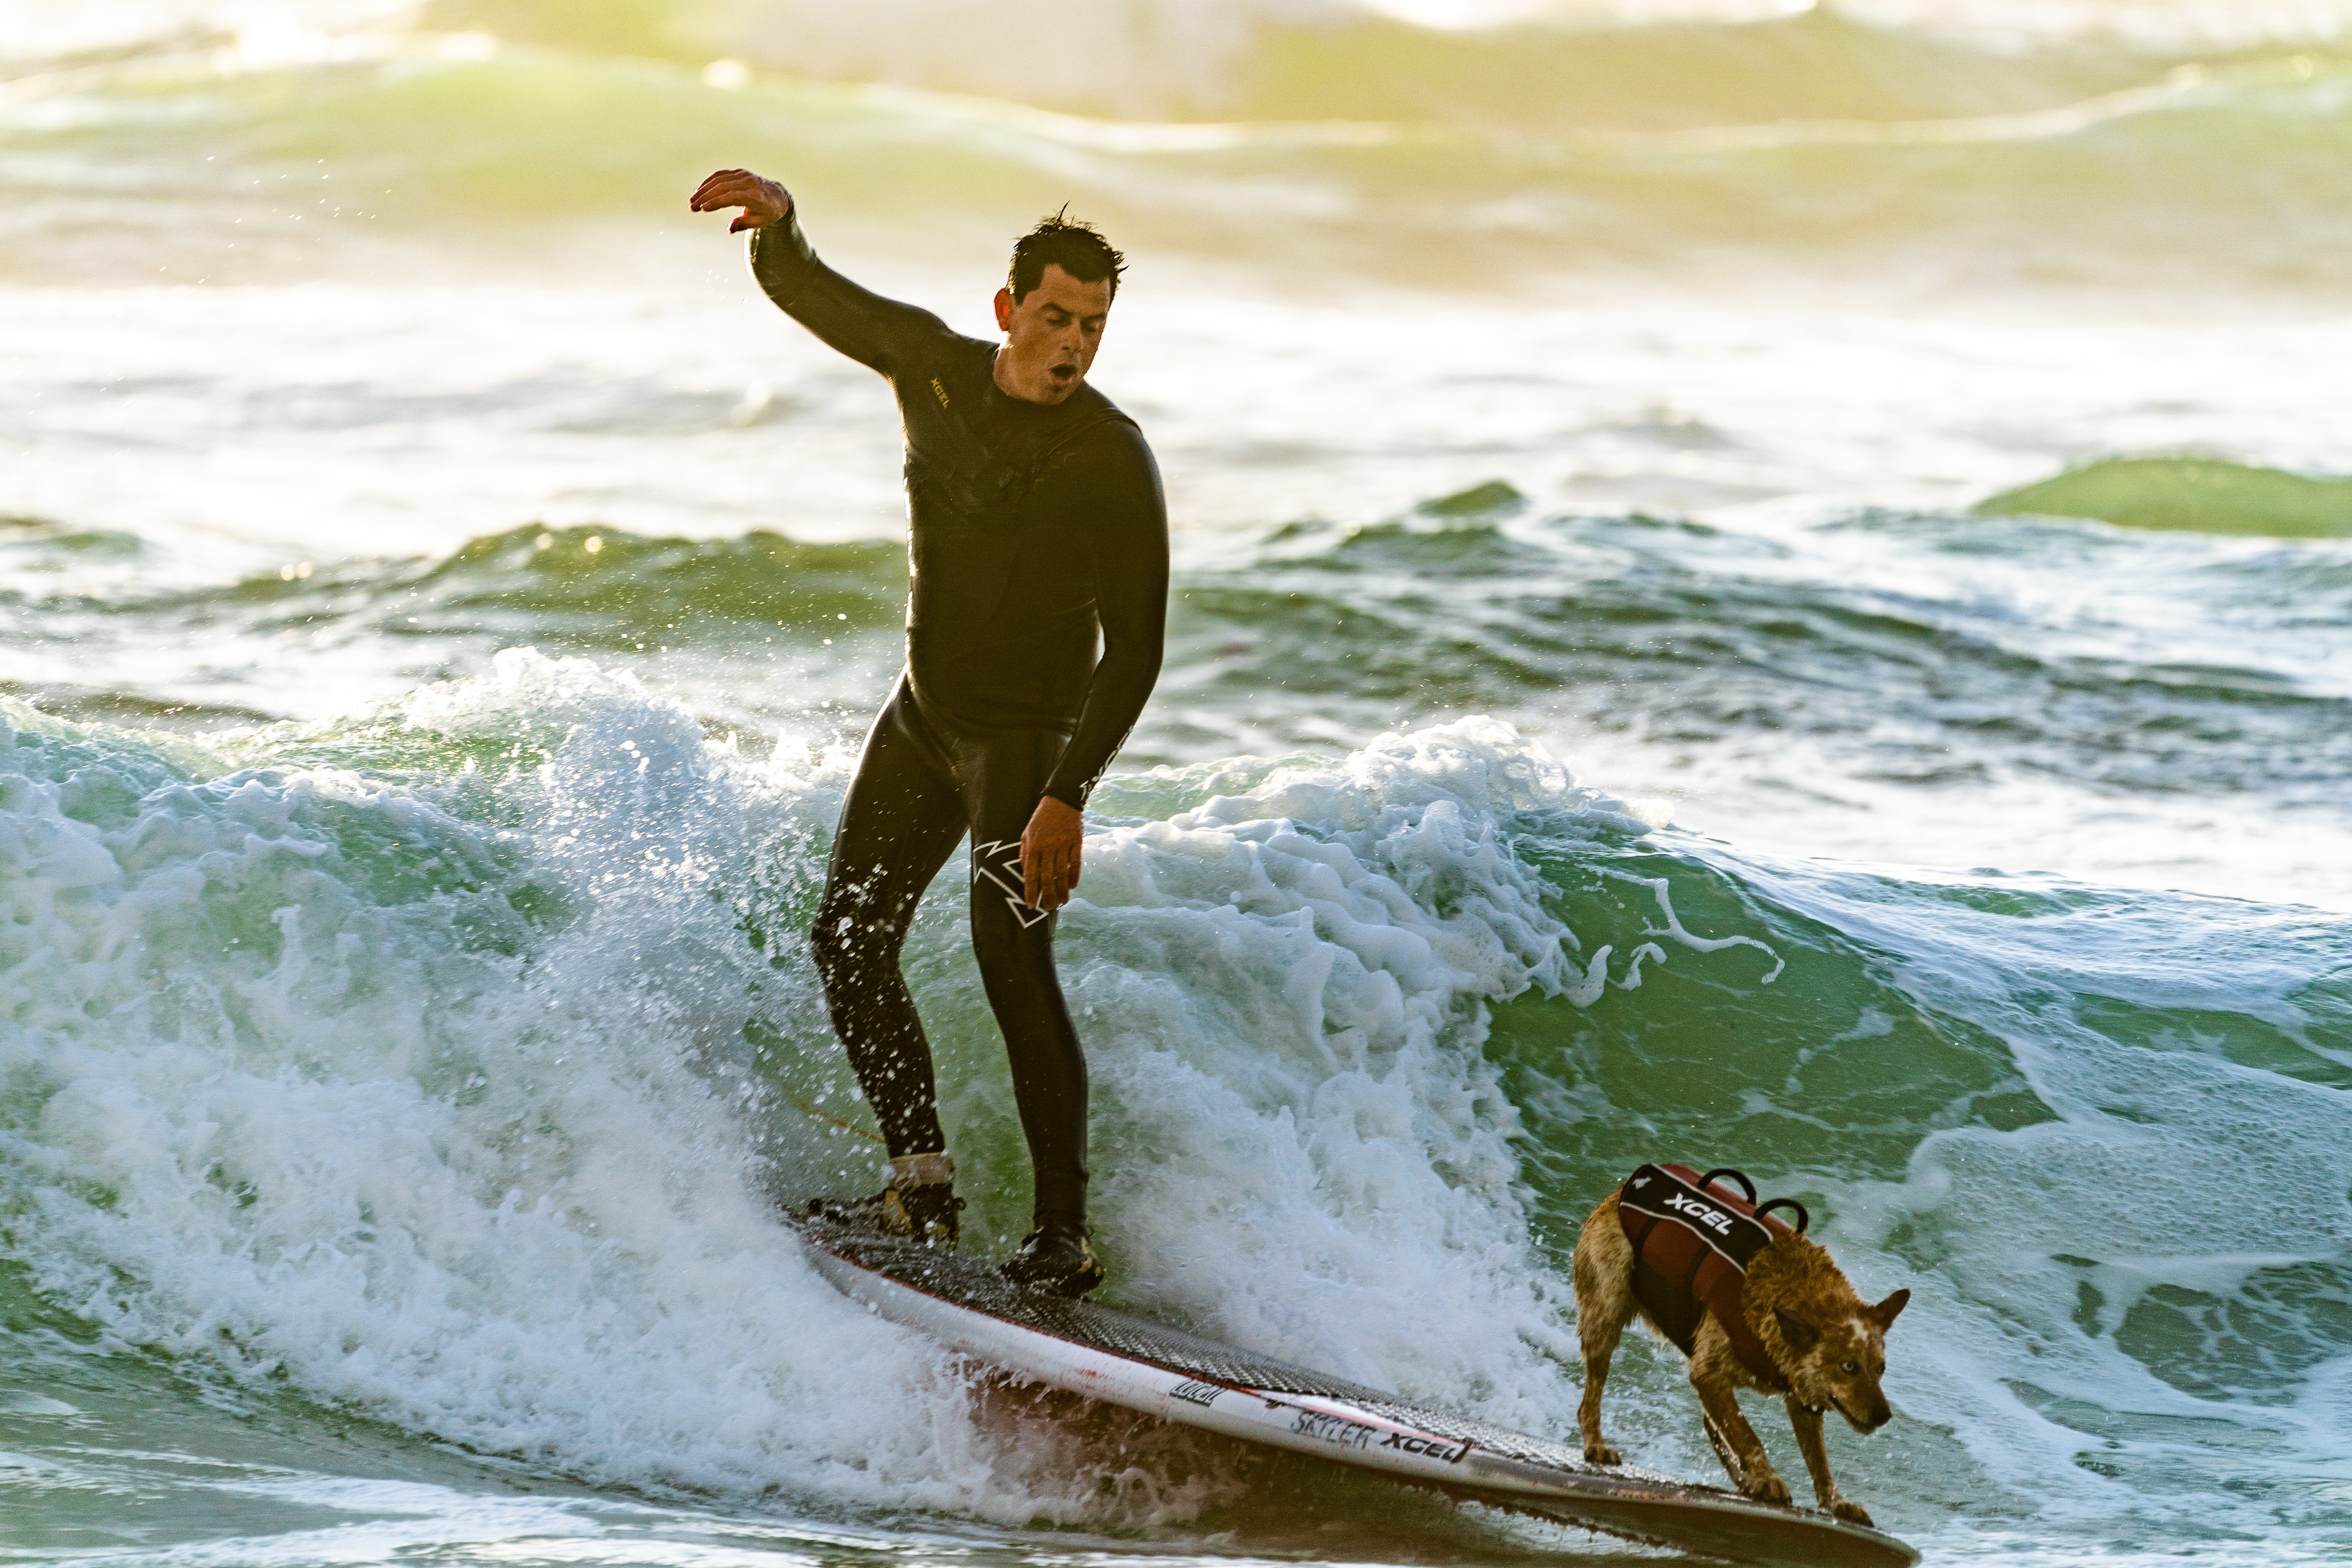
Surfing Equipment, wave, surfboard, surfing, wind wave, surface water sports, boardsport, wakesurfing, water, water sport, fun, skimboarding, recreation, tide, individual sports, sports equipment, sports, ocean, sea, leisure, board short